Ricardo Mejía Berdeja

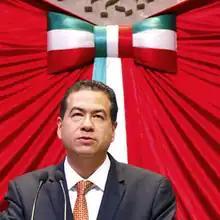
Ricardo Mejía Berdeja

Ricardo Sóstenes Mejía Berdeja (born 26 June 1968) is a Mexican politician affiliated with the Convergence. As of 2013 he served as Deputy of the LXII Legislature of the Mexican Congress representing Guerrero.